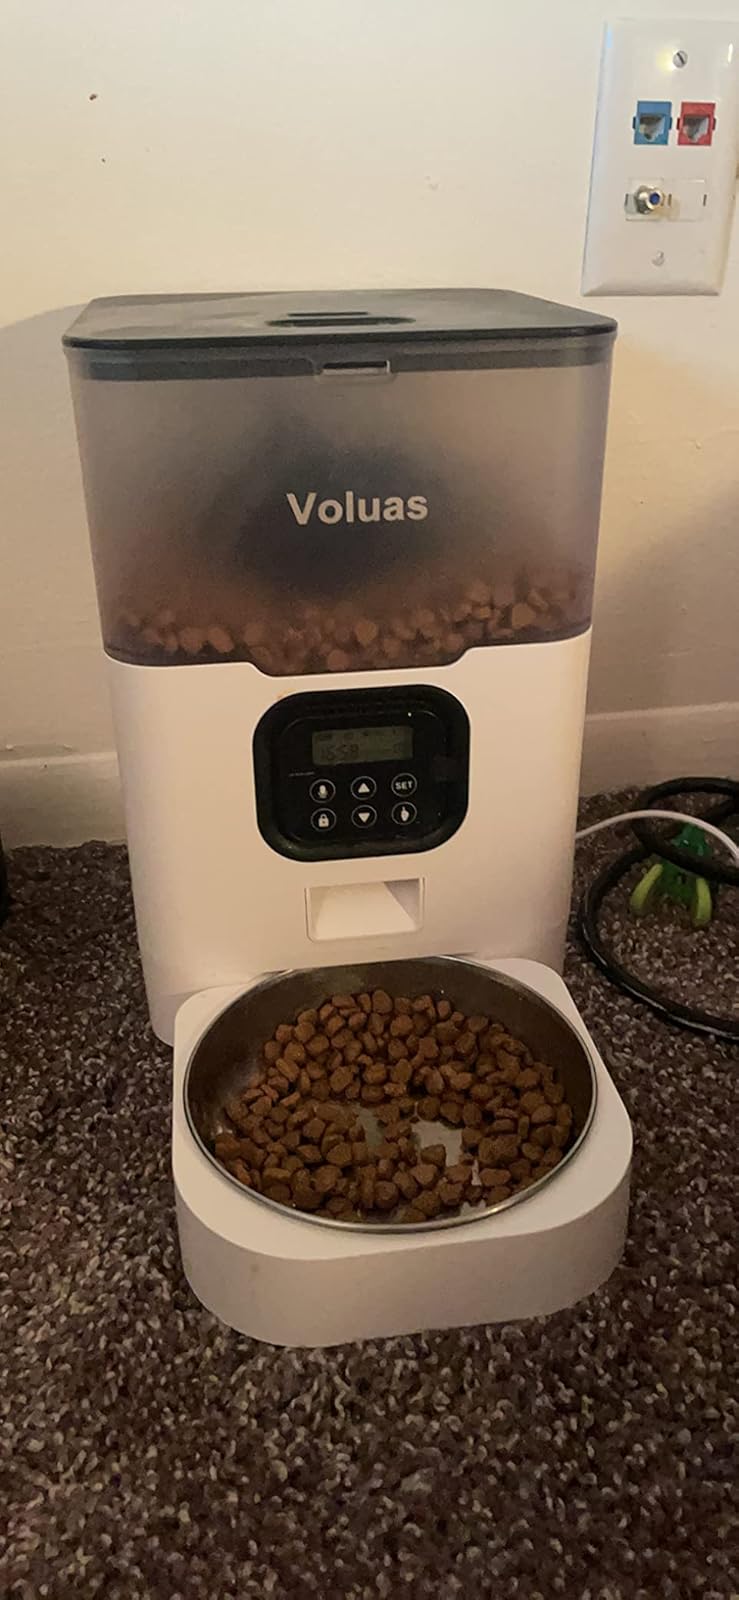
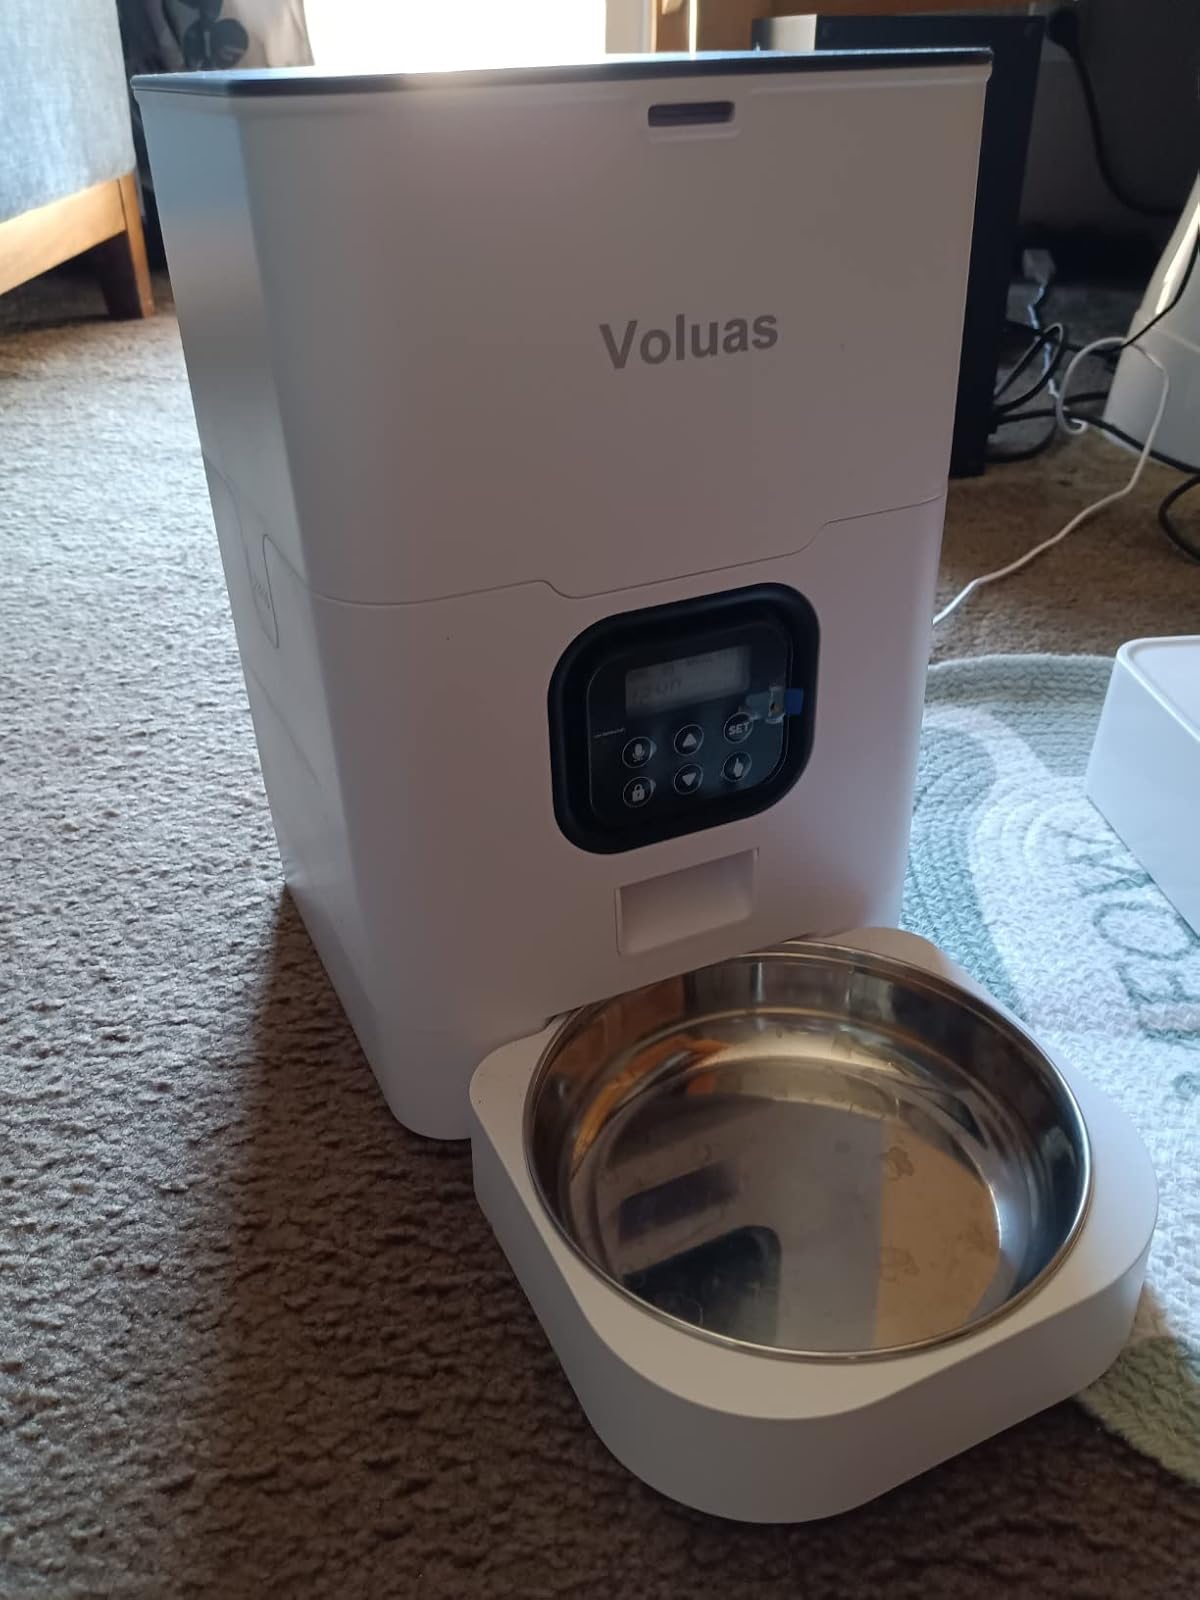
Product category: items_feeder
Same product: no